Kraftwerk

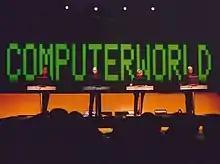
In Stockholm, February 2004

In August 2003 the band released "Tour de France Soundtracks", its first album of new material since 1986's "Electric Café". In January and February 2003, before the release of the album, the band started the extensive "Minimum-Maximum" world tour, using four customised Sony VAIO laptop computers, effectively leaving the entire Kling Klang studio at home in Germany. The group also obtained a new set of transparent video panels to replace its four large projection screens. This greatly streamlined the running of all of the group's sequencing, sound-generating, and visual-display software. From this point, the band's equipment increasingly reduced manual playing, replacing it with interactive control of sequencing equipment. Hütter retained the most manual performance, still playing musical lines by hand on a controller keyboard and singing live vocals and having a repeating ostinato. Schneider's live vocoding had been replaced by software-controlled speech-synthesis techniques. In November, the group made a surprising appearance at the MTV European Music Awards in Edinburgh, Scotland, performing "Aerodynamik". The same year a promotional box set titled "12345678" (subtitled "The Catalogue") was issued, with plans for a proper commercial release to follow. The box featured remastered editions of the group's eight core studio albums, from "Autobahn" to "Tour de France Soundtracks". This long-awaited box-set was eventually released in a different set of remasters in November 2009.